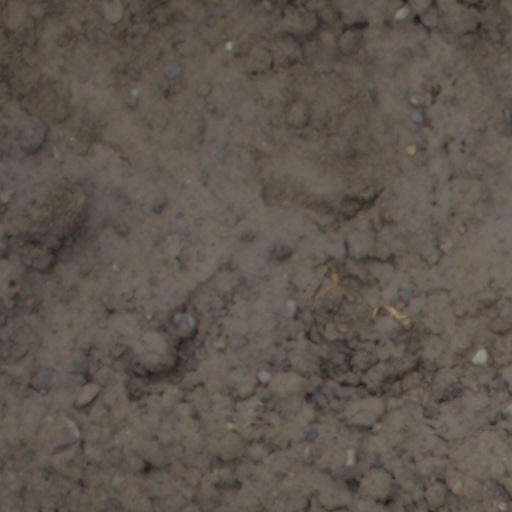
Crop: wheat